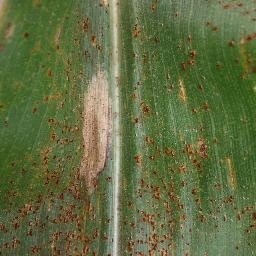
Label: Corn___Northern_Leaf_Blight